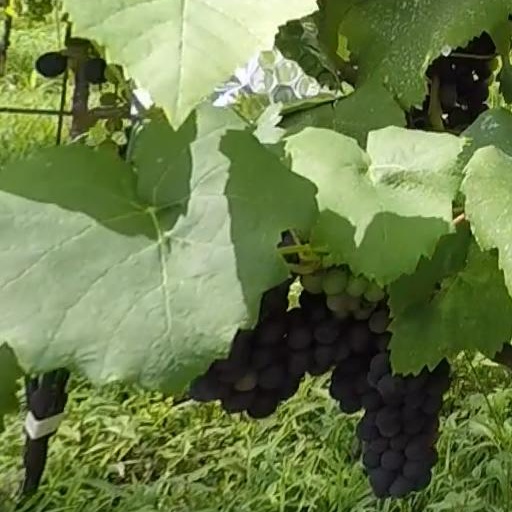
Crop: grape